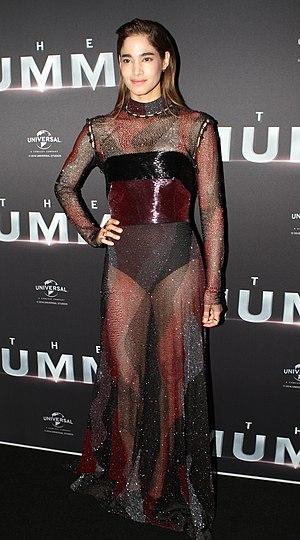
Sofia Boutella, née le 3 avril 1982 à Bab El Oued, est une actrice et danseuse de hip-hop franco-algérienne.
La Momie est un film fantastique américain réalisé par Alex Kurtzman, sorti en 2017.